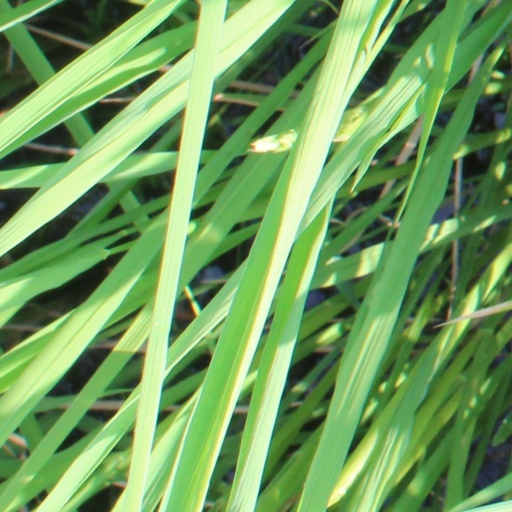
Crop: rice